Answer in natural language. Consider the 3D positions of the objects in the scene and not just the 2D positions in the image. Is the centerpoint of  walnut tv stand (marked A) at a higher height than green cylindrical bin (marked B)? Choose between the following options: no or yes
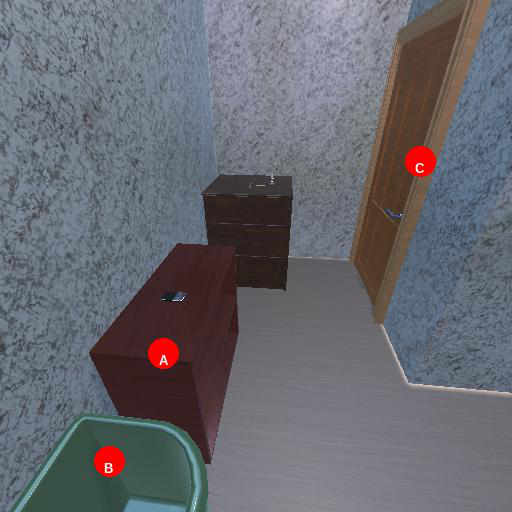
<answer>yes</answer>